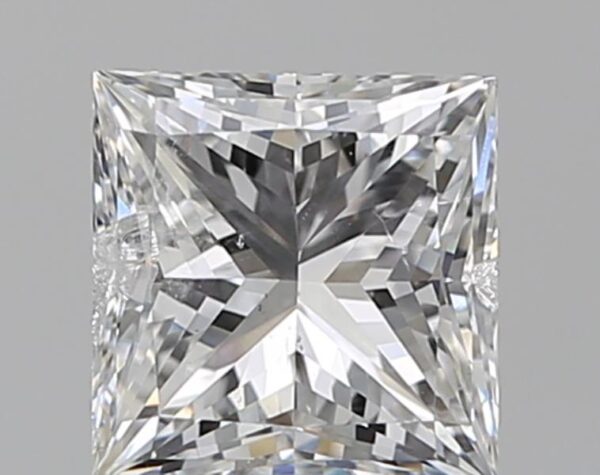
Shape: princess
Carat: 1
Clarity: SI2
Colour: F
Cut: EX
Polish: VG
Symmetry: VG
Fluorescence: N
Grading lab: IGI
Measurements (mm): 5.54 x 5.4 x 3.97